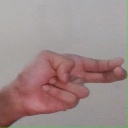
अक्षर: ह